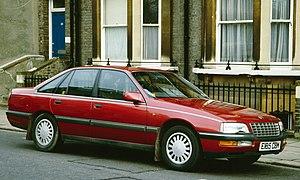
L'Opel Senator est une routière produite par le constructeur automobile allemand Opel. Elle a été commercialisée sous deux générations uniquement en Europe entre 1978 et 1993.